Transmigration (novel)

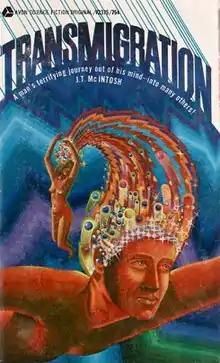
First edition (publ. Avon Books)Cover artist: Ron Walotsky

Transmigration is a science fiction book by Scottish writer J. T. McIntosh, published in 1970 by Avon Books.